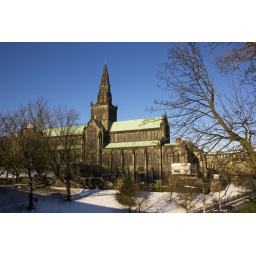
Perhaps not the most beautiful of cathedrals but still imposing against the blue sky and snow covered foreground.